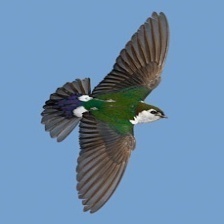
Species: VIOLET GREEN SWALLOW
Scientific name: TACHYCINETA THALASSINA